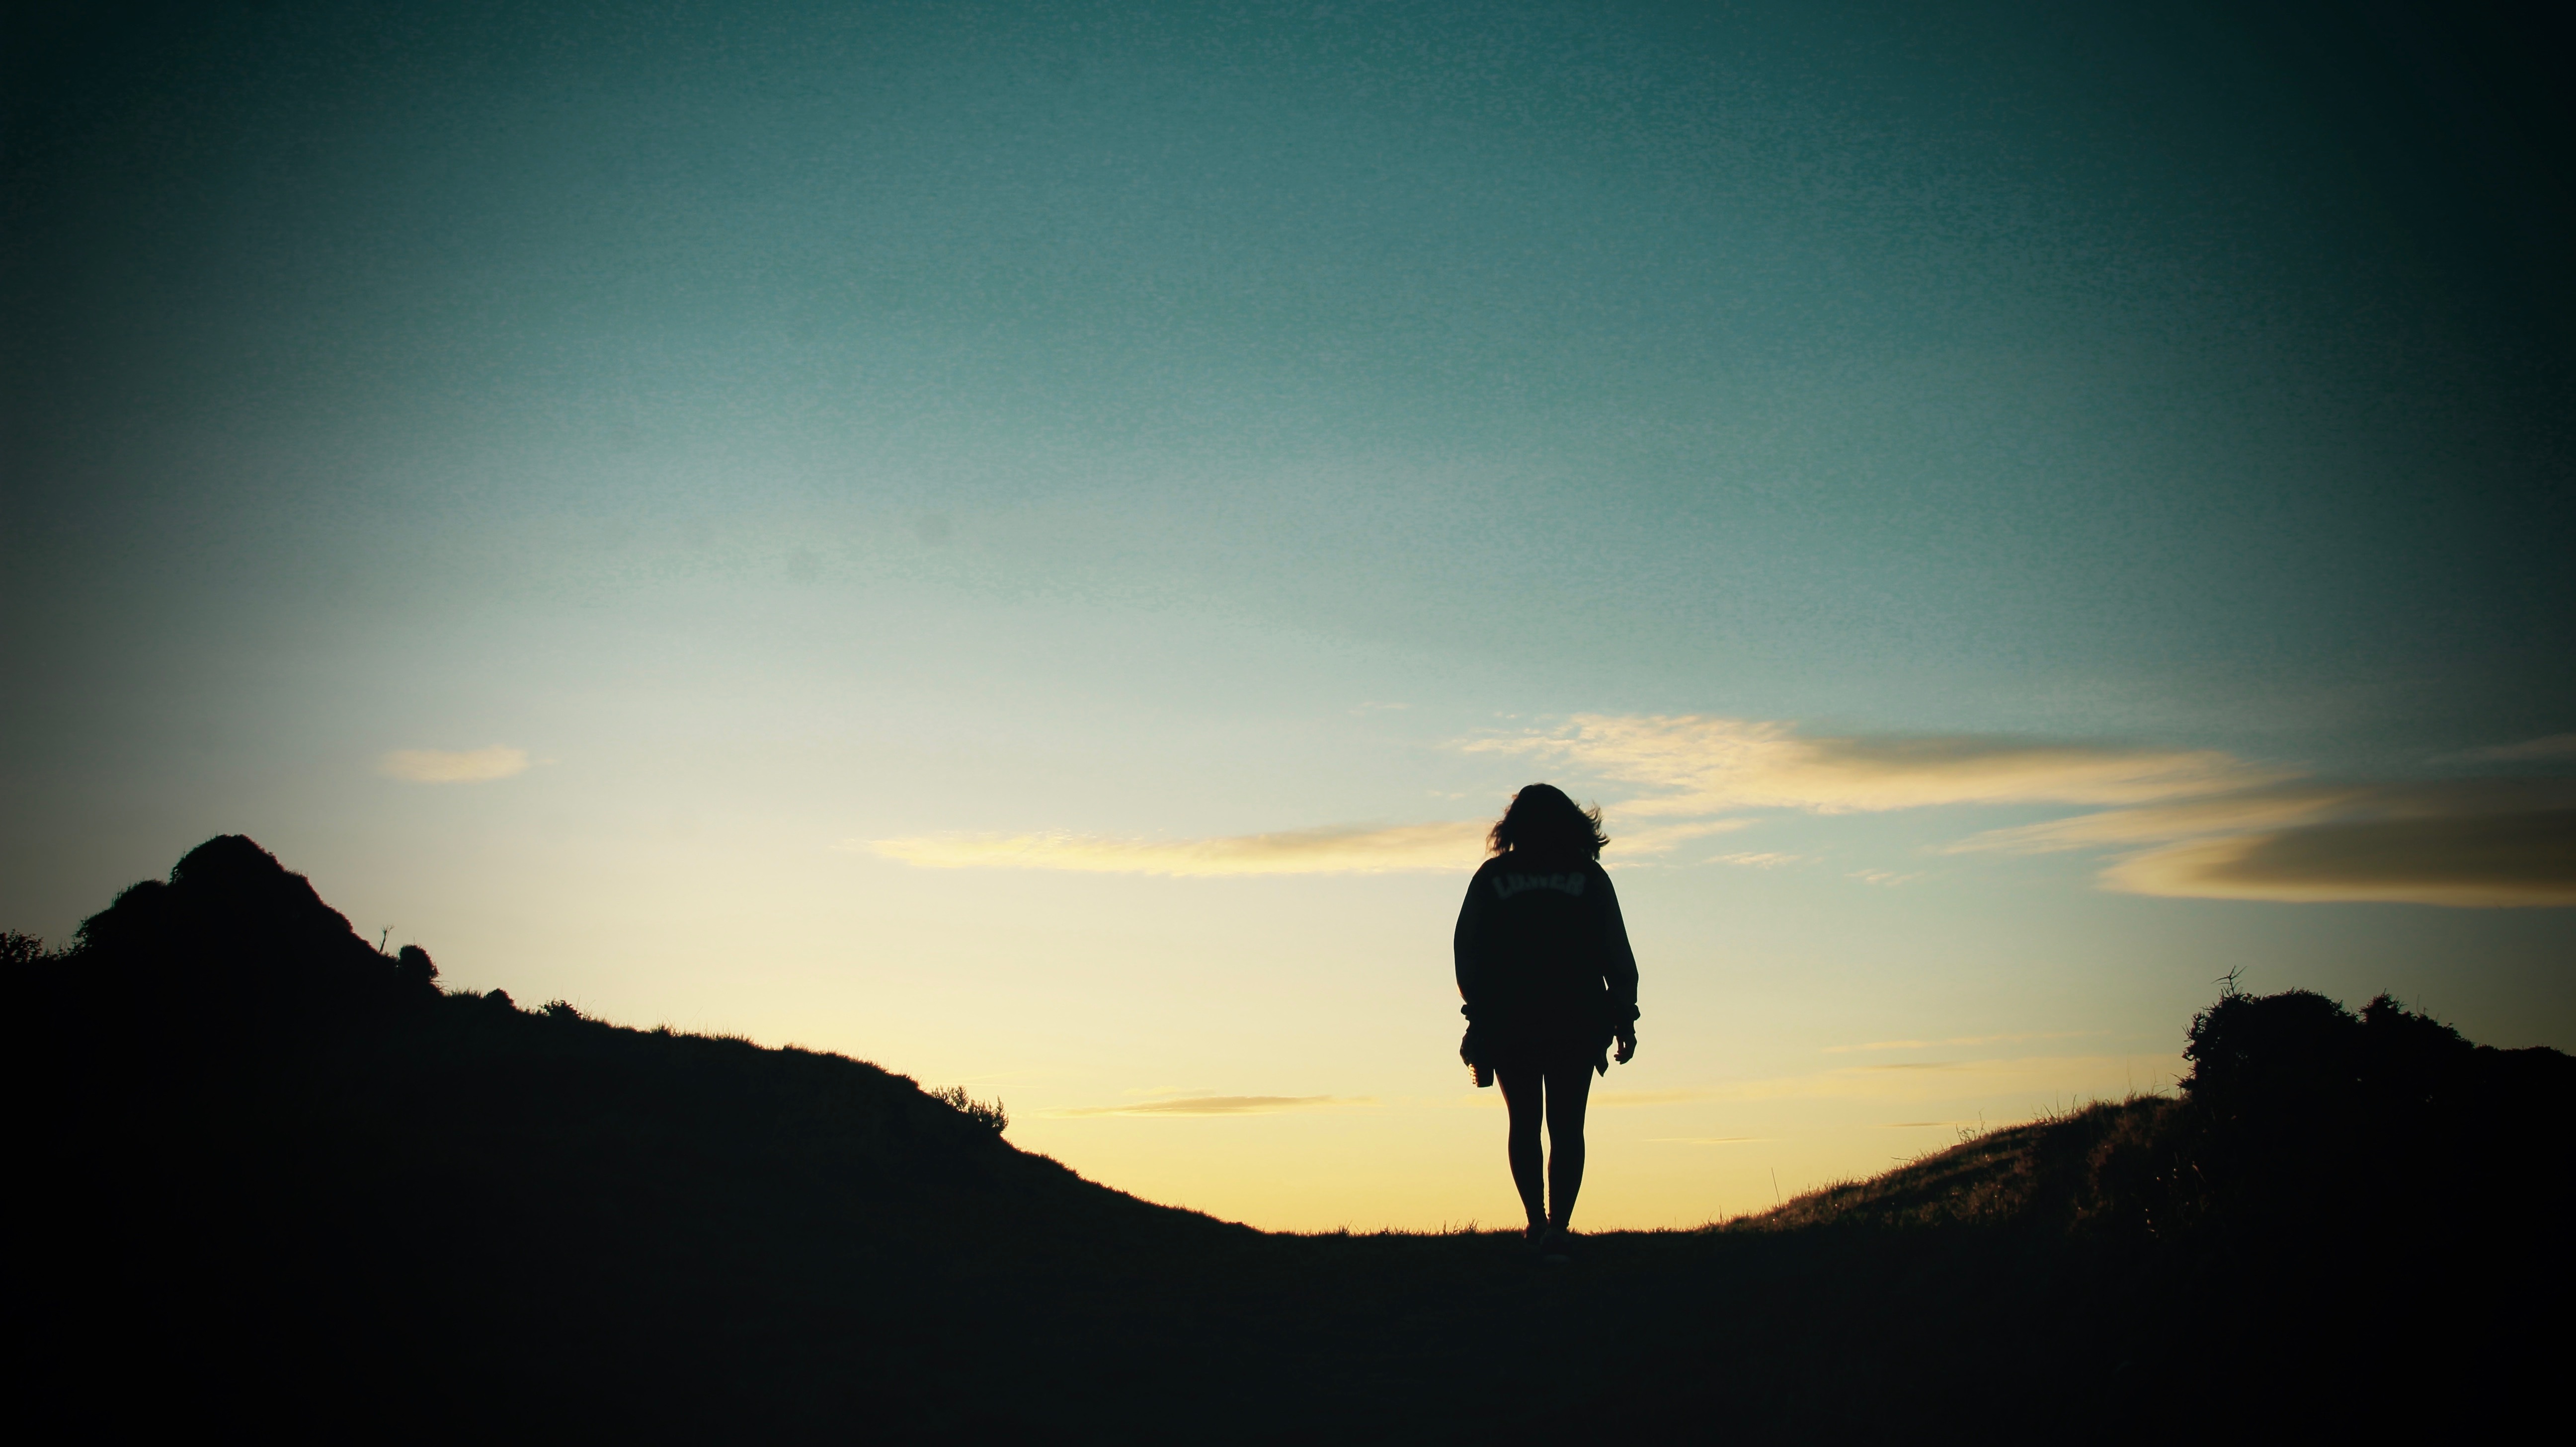
sea, horizon, silhouette, mountain, light, cloud, sky, sun, sunrise, sunset, sunlight, morning, dawn, dusk, evening, atmospheric phenomenon